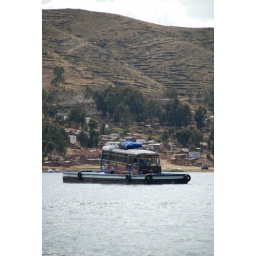
my bus going across lake titicaca by barge. passengers got off and take a boat